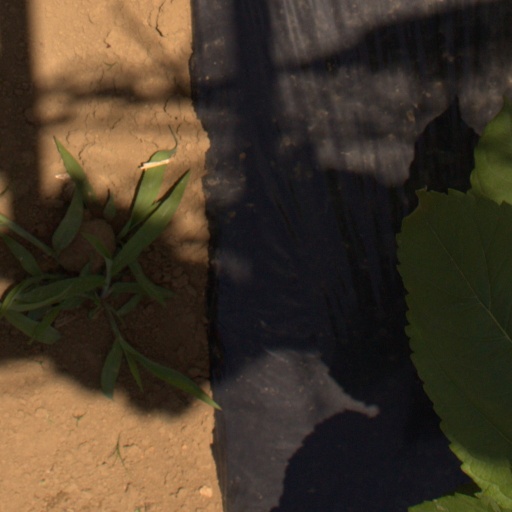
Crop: Jerusalem artichoke